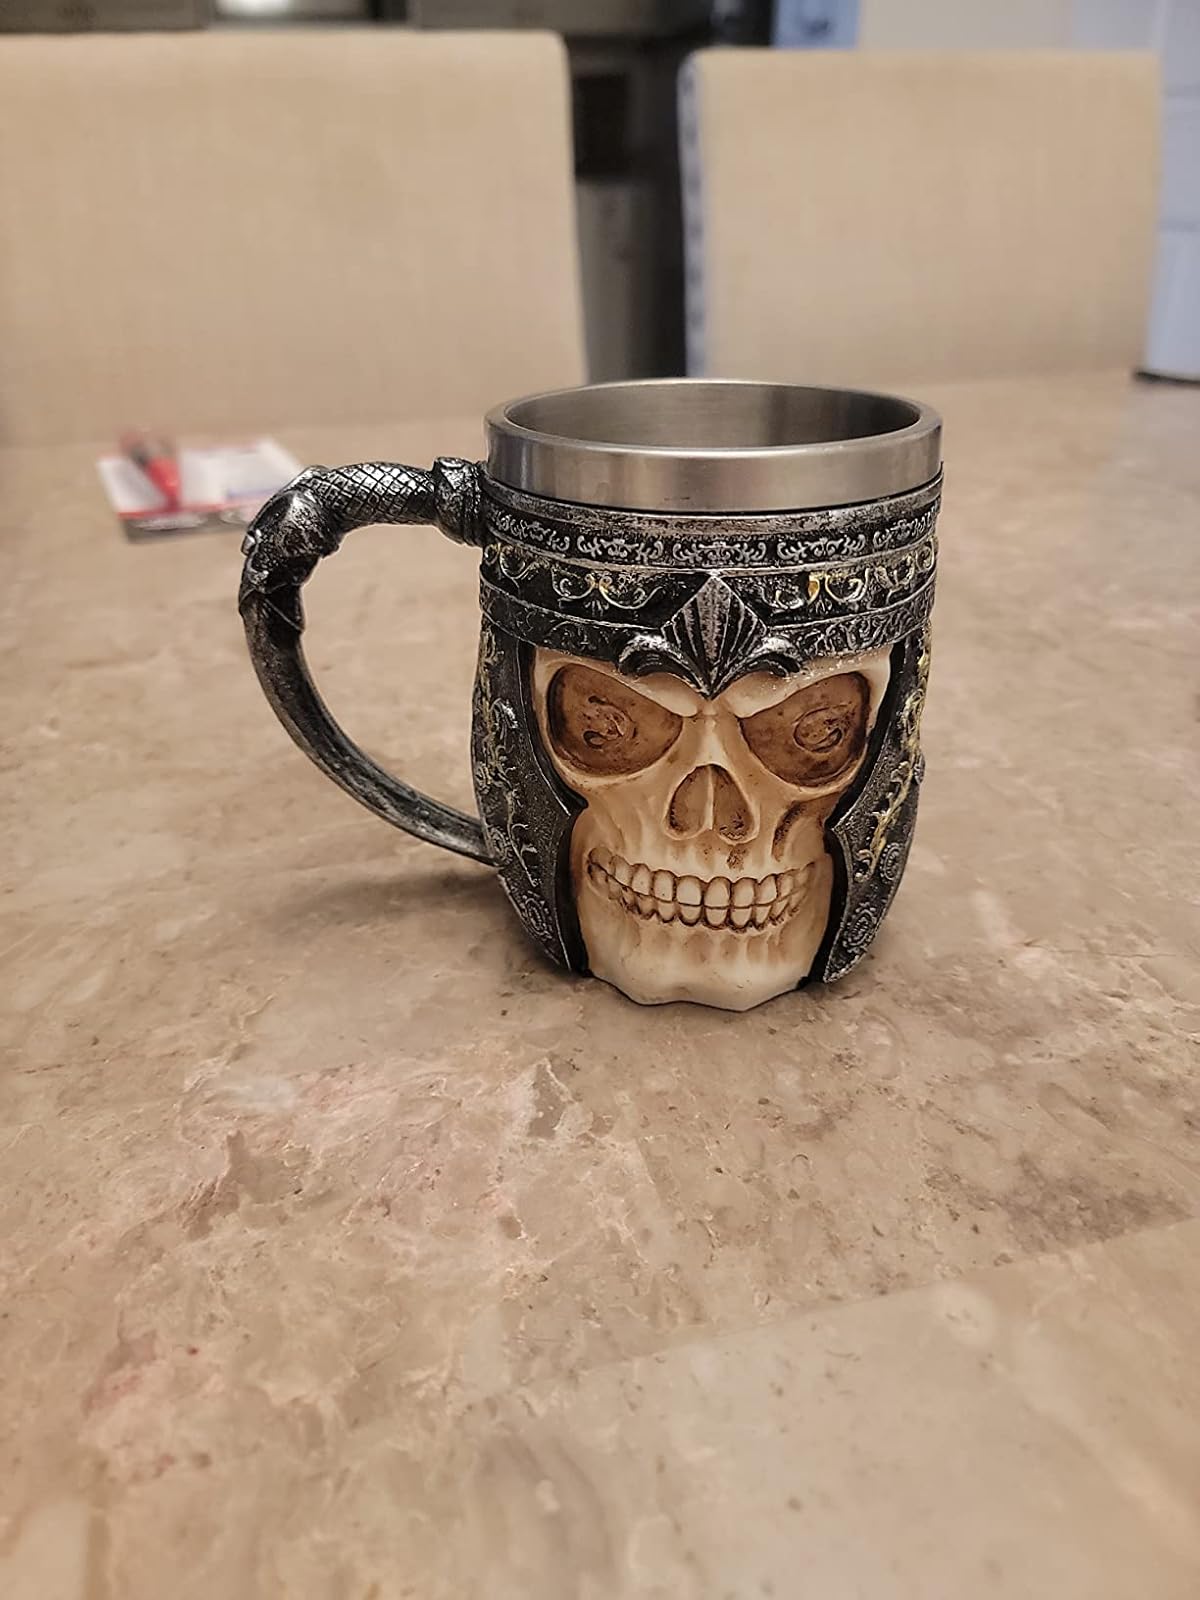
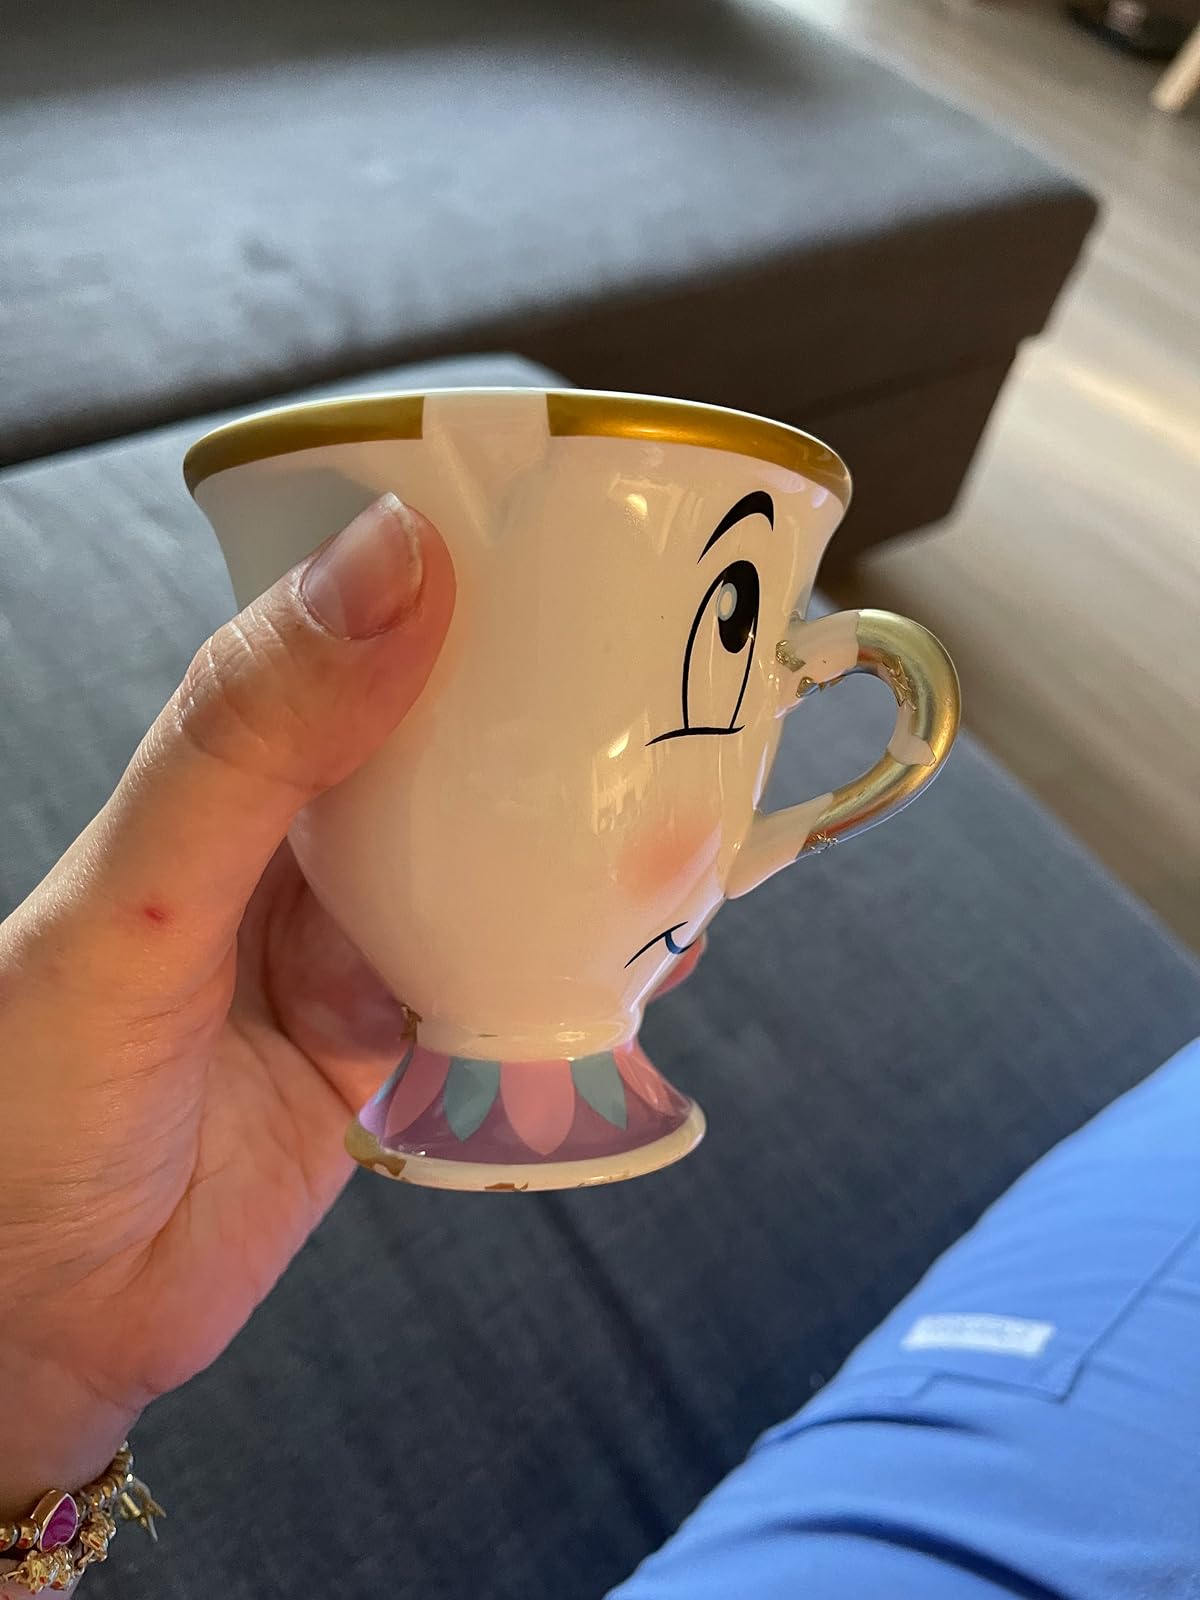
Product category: items_mug
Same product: no